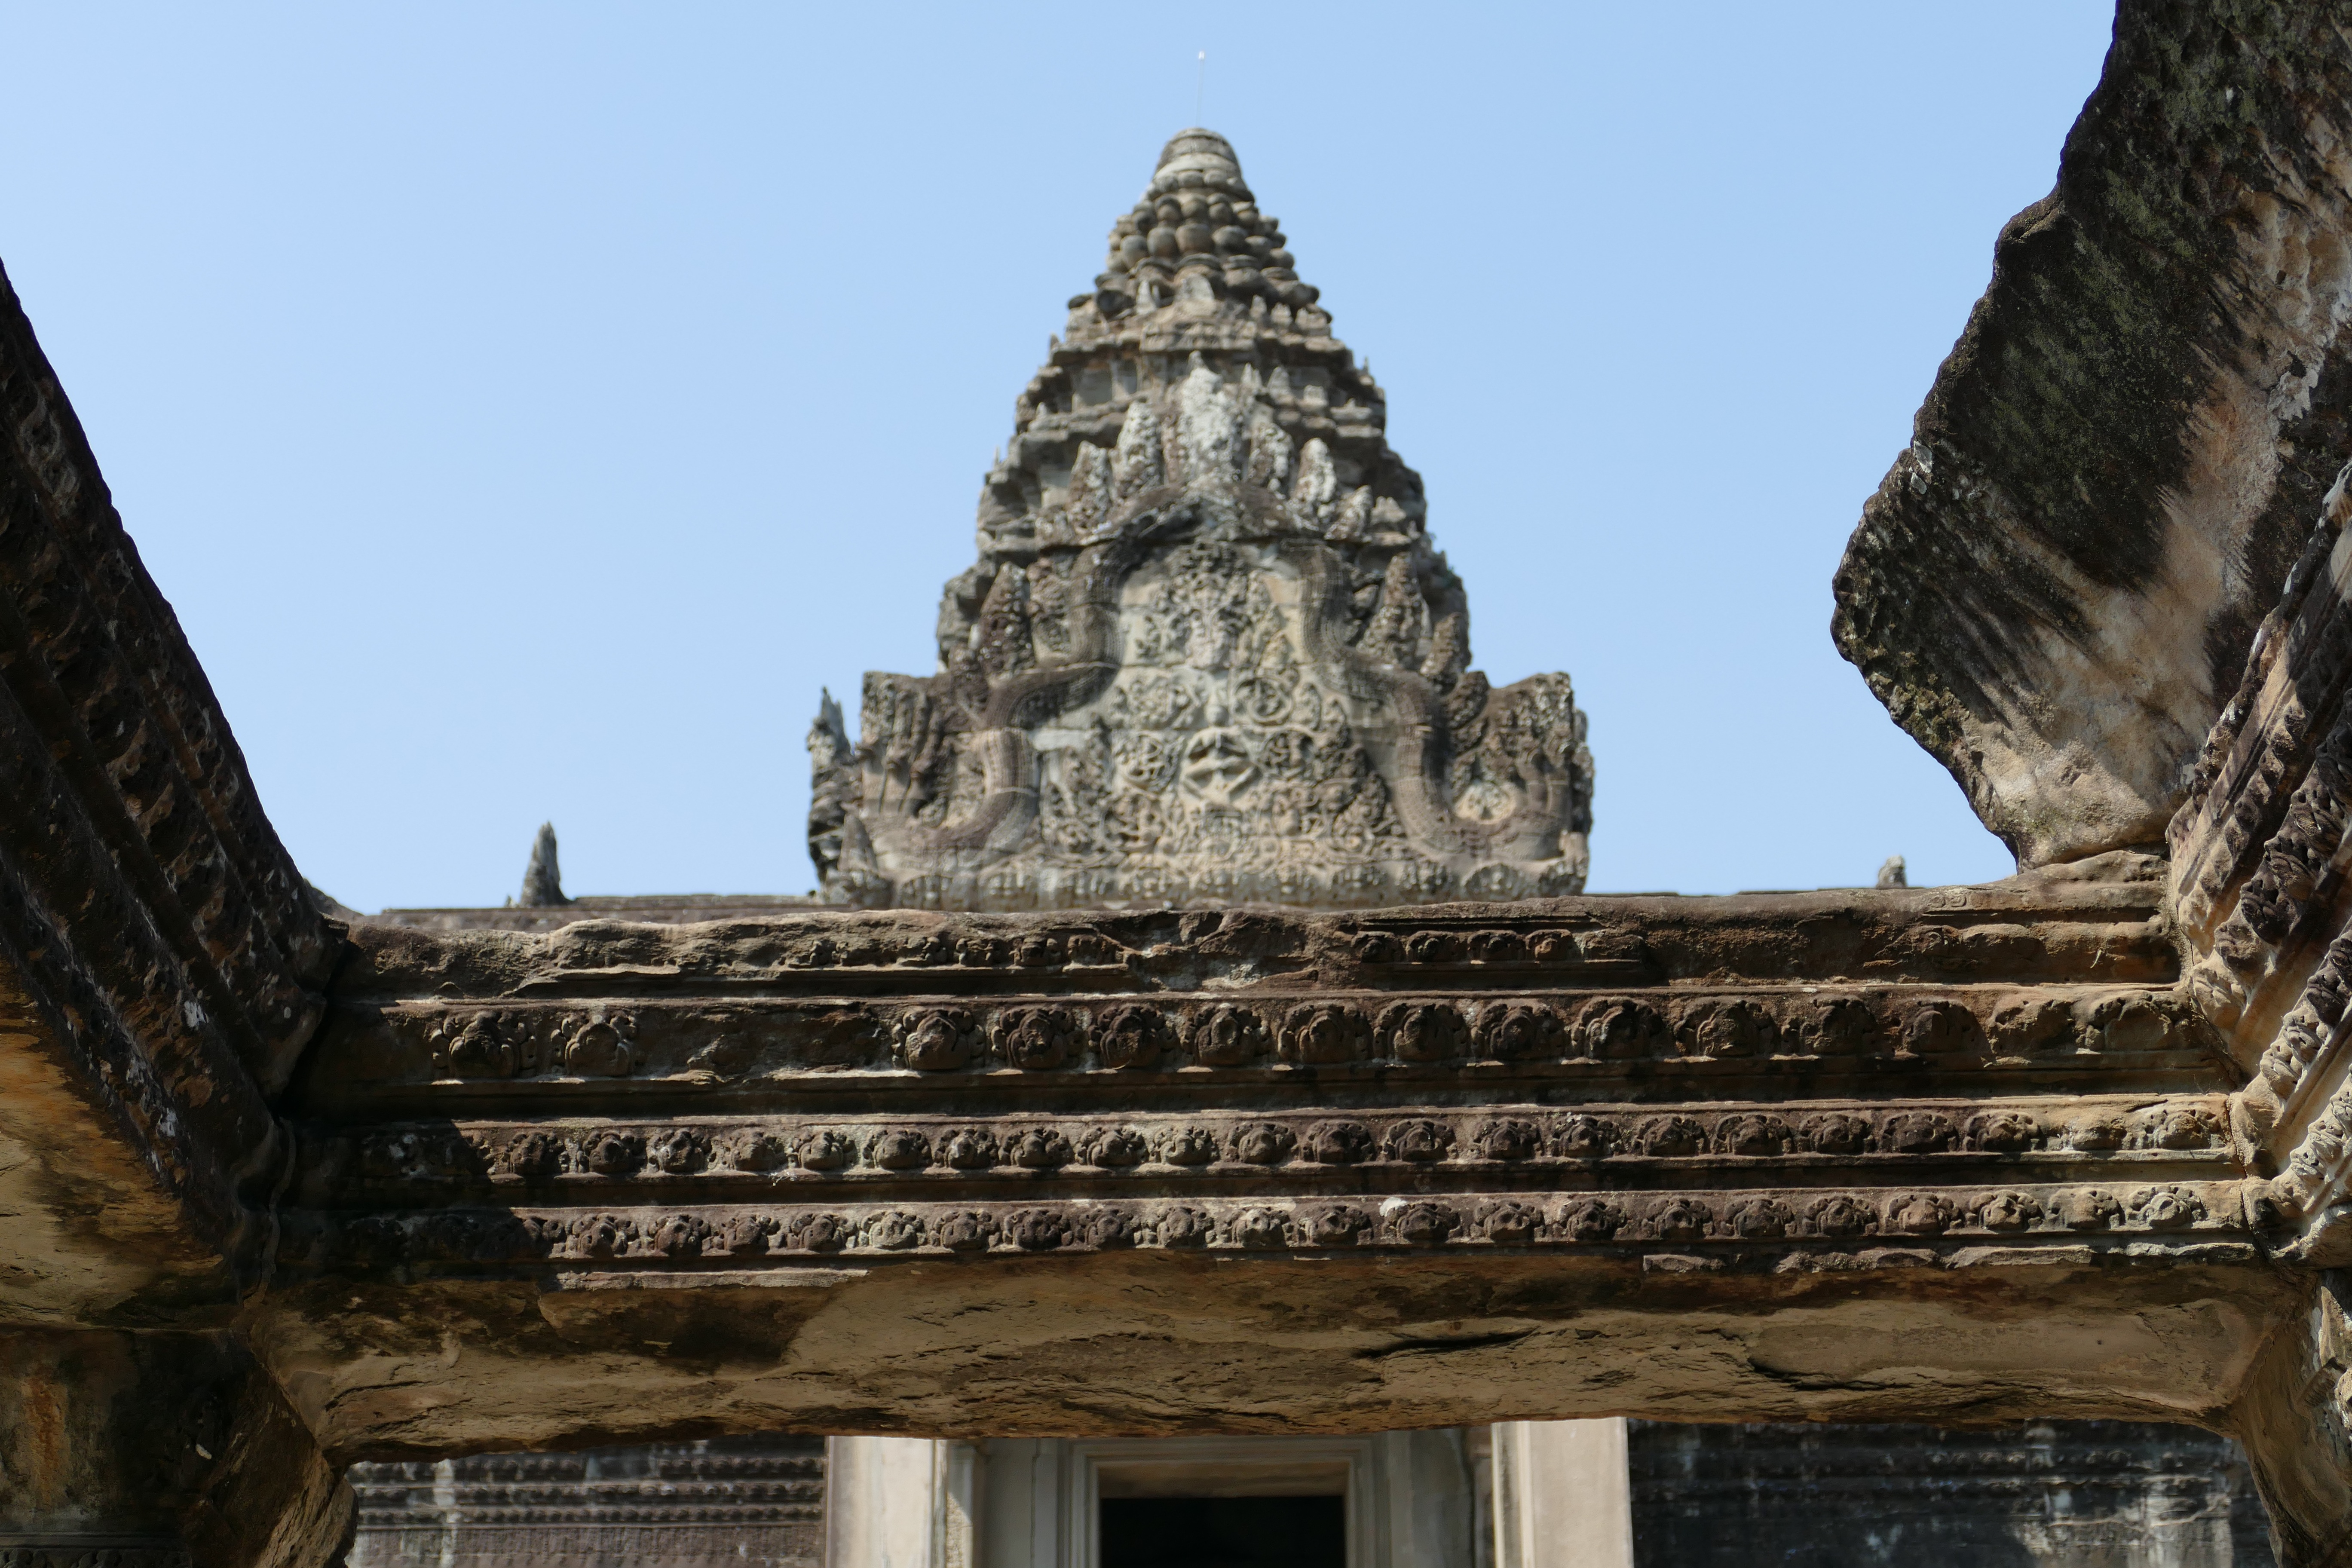
architecture, building, asia, landmark, place of worship, world heritage, temple, ruins, cambodia, shrine, unesco, angkor wat, historically, wat, angkor, siem reap, archaeological site, unesco world heritage site, unesco world heritage, temple complex, hindu temple, historic site, ancient history